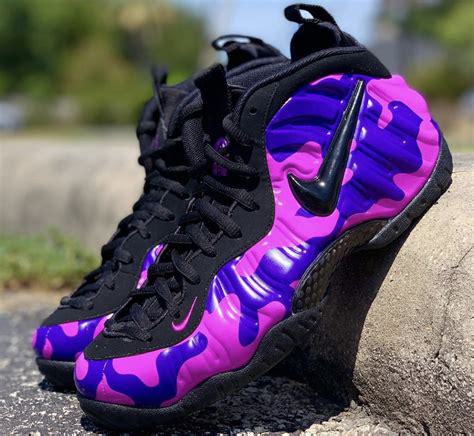
Brand: Nike
Model: Air Foamposite Pro